Vikings: Wolves of Midgard

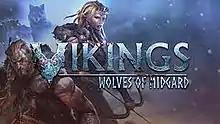

Vikings: Wolves of Midgard is an action role-playing game developed by Slovak studio Games Farm and published by Kalypso Media. It is set in a fantasy world inspired by the Norse mythology.